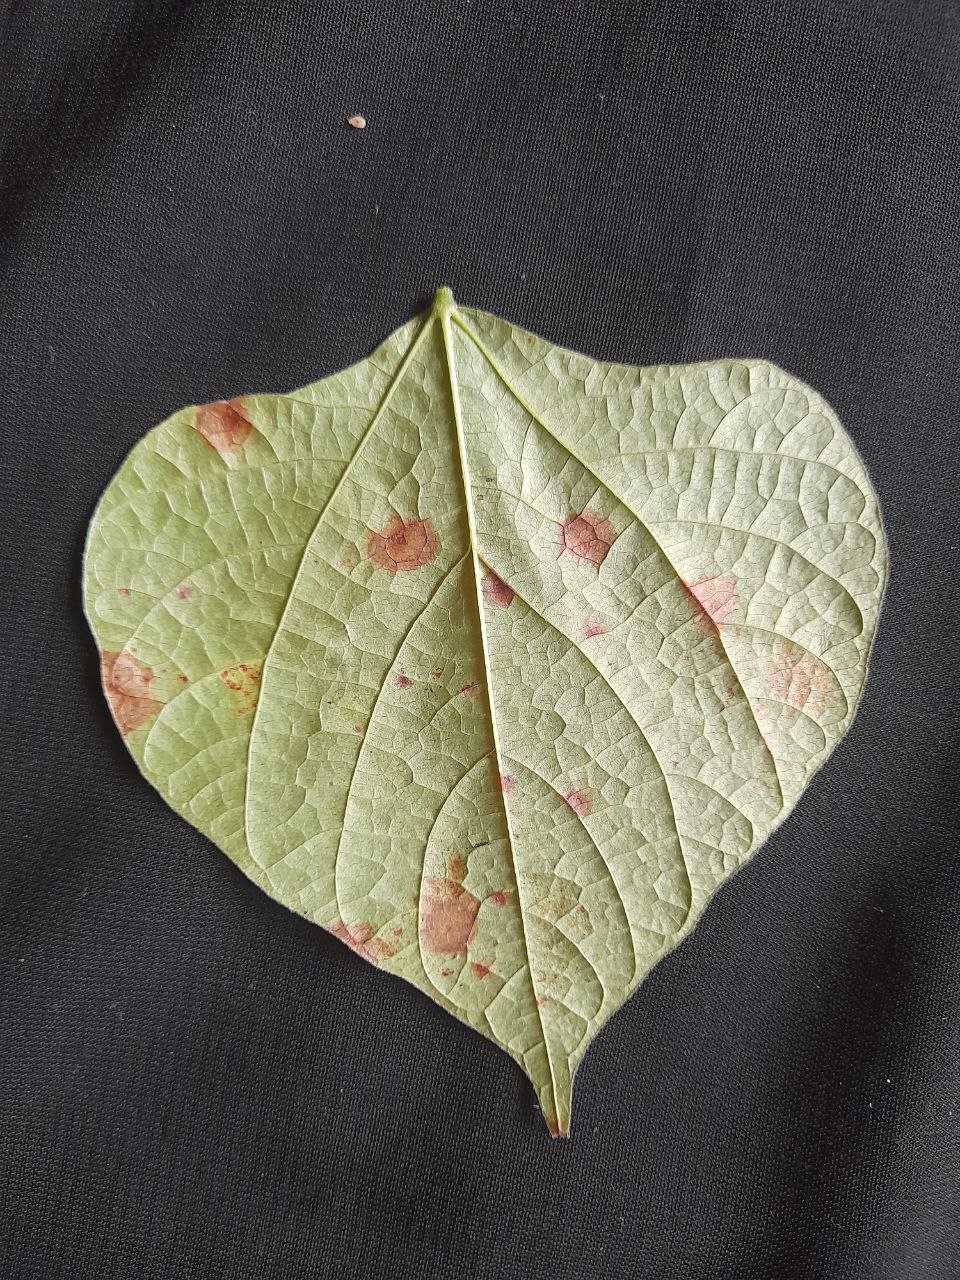
Crop: bean
Leaf condition: Rust